Jai Maruthi 800

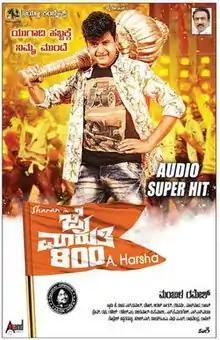

Jai Maruthi 800 is a 2016 Indian Kannada action comedy film written and directed by A. Harsha and produced by Jayanna. It stars Sharan, Shruthi Hariharan and Shubha Poonja in the lead roles. The music is composed by Arjun Janya and cinematography by Swamy J. Gowda.